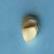
Maize quality: Good